Timeline of the COVID-19 pandemic in Russia (January–June 2020)

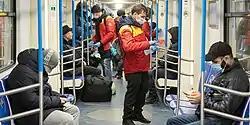
People in Moscow wearing face masks

On 17 April, 4,070 new cases were confirmed, bringing the total number to 32,008. The first case was confirmed in the last federal subject, the Altai Republic. Confirmed deaths rose to 273. That same day, the head of the consumer protection watchdog Rospotrebnadzor said that around half of the cases in Russia were asymptomatic.